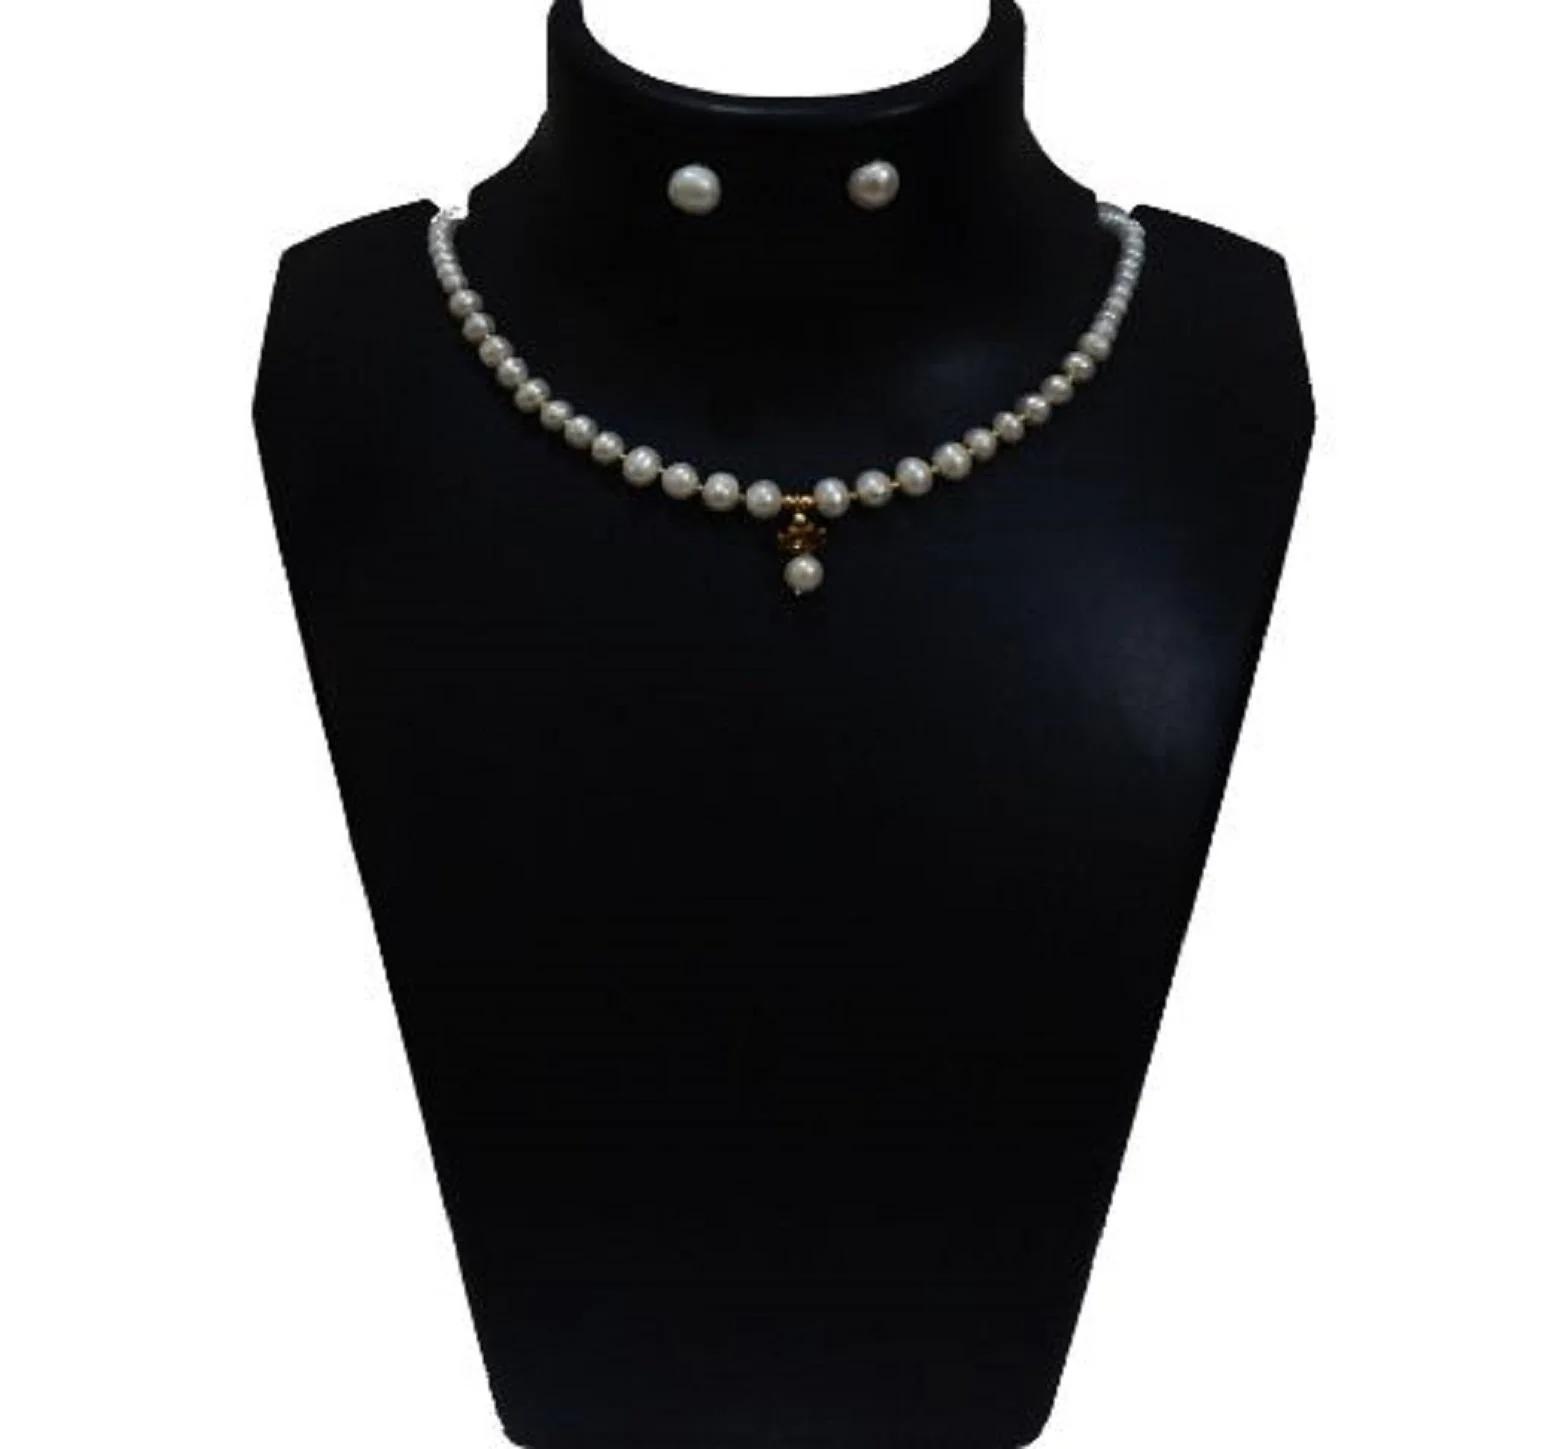
JAYA VISION ENTERPRISES Single Line Gradient Real Pearl Necklace
Type: Necklaces
Brand: JAYA VISION ENTERPRISES
Price: Rs. 1870
 Item Type : Real Pearl Necklace,Style : Real Pearl Single line Necklace,Finishing Detail : 8,6 & 5 mm Real pearl single Line with Gold Polish Copper findings Necklace With matching earrings.